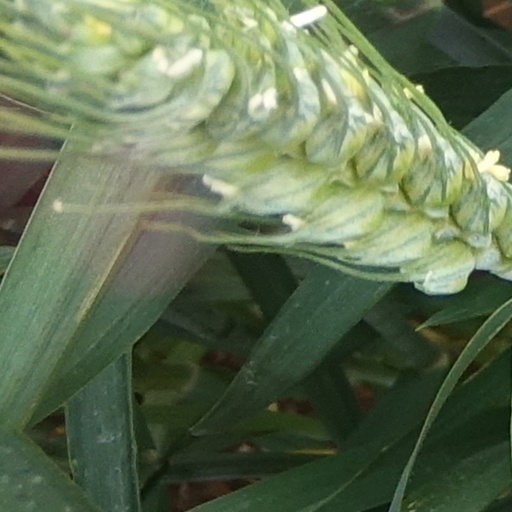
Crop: wheat